Archimedes

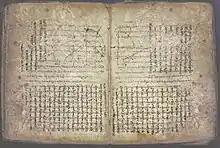
In 1906, the Archimedes Palimpsest revealed works by Archimedes thought to have been lost

Also known as Loculus of Archimedes or Archimedes' Box, this is a dissection puzzle similar to a Tangram, and the treatise describing it was found in more complete form in the Archimedes Palimpsest. Archimedes calculates the areas of the 14 pieces which can be assembled to form a square. Reviel Netz of Stanford University argued in 2003 that Archimedes was attempting to determine how many ways the pieces could be assembled into the shape of a square. Netz calculates that the pieces can be made into a square 17,152 ways. The number of arrangements is 536 when solutions that are equivalent by rotation and reflection are excluded. The puzzle represents an example of an early problem in combinatorics.